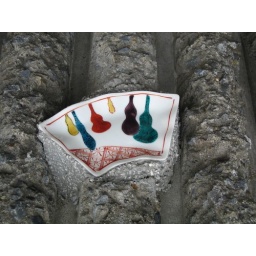
plates embedded in wall